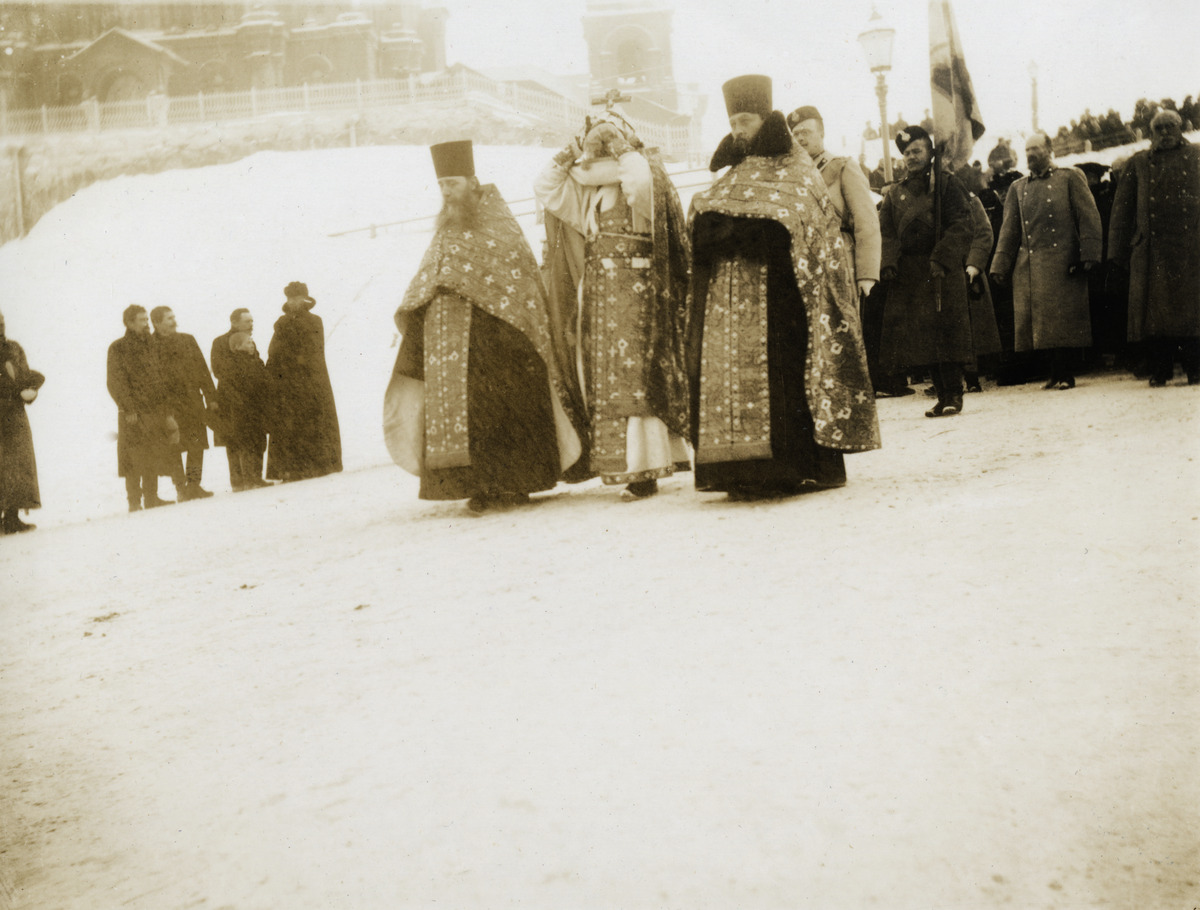
Loppiaisen suuri veden vihkiminen ns
sisällön kuvaus: Loppiaisen suuri veden vihkiminen ns. Jordanilla käynti . Uspenskin katedraalista lähtenyt ristisaatto Katajanokan kanavan rannalla. Papiston takana kenraalikuvernööri Seyn. Veden vihkimisjuhla tapahtui ensimmäisen kerran Katajanokan kanavalla

6.1.

/.

18.1.1899. mustavalkoinen
Ajankohta: kuvausaika 1909 - 1917
Paikka: Suomi, Uusimaa, Helsinki, Katajanokka Helsinki
Aiheet: Helsingin ortodoksinen seurakunta, ortodoksinen kirkko, ortodoksisuus, venäläiset, venäläisyys, kappelit, kirkolliset rakennukset, koristelu, vuotuisjuhlat loppiainen, kirkolliset juhlat, kirkkovuosi, talvi